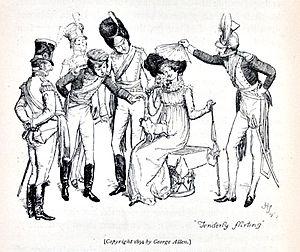
La famille Bennet est une famille de fiction imaginée par la romancière britannique Jane Austen. Elle occupe une place centrale dans le roman Orgueil et Préjugés car c'est la famille de l'héroïne, Elizabeth. Les relations complexes entre ses divers membres influencent l'évolution de l'intrigue. Dans une société où le mariage est le seul avenir envisageable pour une jeune fille de bonne famille, la présence au foyer de cinq filles à marier sans autres atouts que leur bonne mine, ne peut qu'être source de soucis. Or les époux Bennet n'assument pas leur rôle d'éducateurs ; la mère se démène si maladroitement, sous l'œil goguenard d'un mari indifférent, qu'elle fait fuir le jeune homme riche qui a remarqué l'aînée et la plus jolie de ses filles. Ces dernières ont des comportements bien différents selon l'éducation qu'elles ont reçue ou qu'elles se sont donnée : si les deux aînées, Jane et Elizabeth, ont une conduite irréprochable et sont appréciées de leur père, si Mary, la moins jolie, affiche des prétentions intellectuelles et musicales, les deux plus jeunes sont laissées presque à l'abandon sous la supervision brouillonne de leur mère.